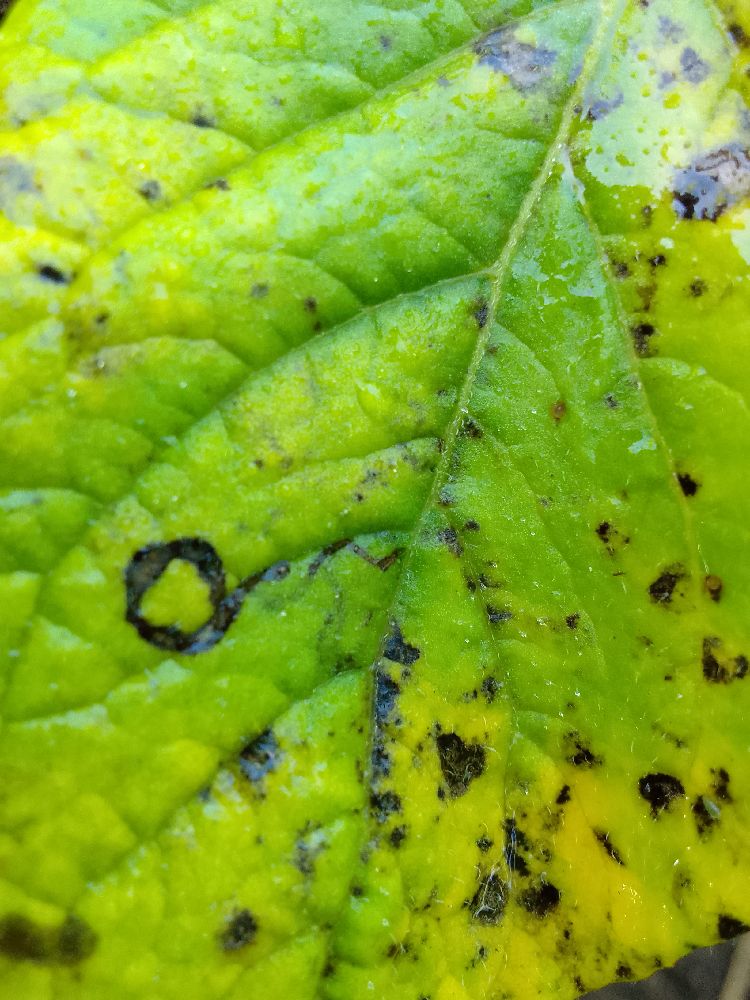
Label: Early blight